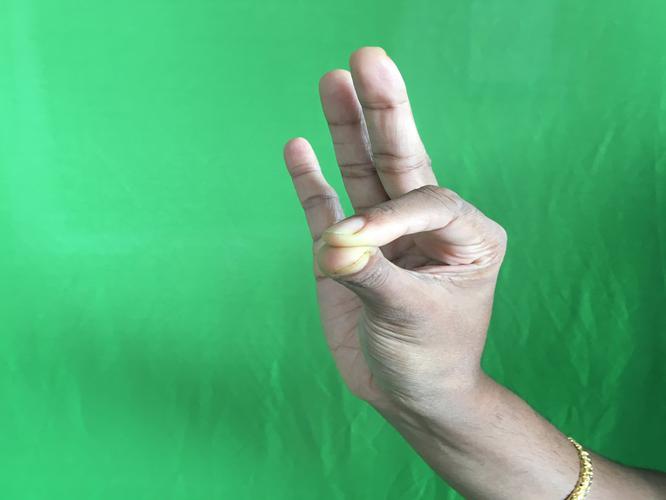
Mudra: Hamsasyam
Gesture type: single_hand